Thomas Buchanan (Unionist politician)

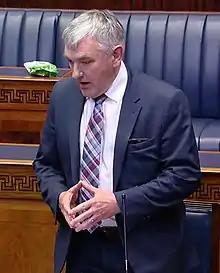
Buchanan in 2021

Thomas Buchanan (born 30 July 1963) is a Democratic Unionist Party (DUP) politician, serving as a Member of the Northern Ireland Assembly (MLA) for West Tyrone since 2003. Buchanan is the DUP Spokesperson for Victims Rights and Groups Liaison.